Château d'Agassac

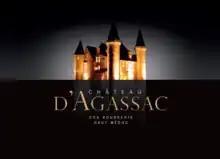
Logo of Château D'Agassac

Château D'Agassac is a Haut-Médoc wine estate located in the village of Ludon-Médoc in the Médoc, 15 minutes away from the city of Bordeaux in France. Its red wine is a Cru Bourgeois ranked "Cru Bourgeois Exceptionnel" in the historic Bordeaux Wine Official Classification of 1932. The property is also a leader in enotourism.